Sit-in

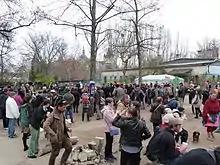
Sit-in, Kertem

In 2016, eco-protesters occupied the area of the Kertem in Budapest in protest against the building plan in Városliget.